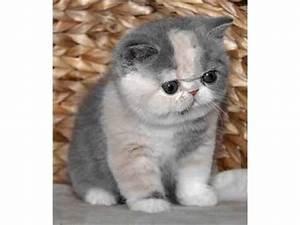
cat